Merced Army Airfield auxiliary fields

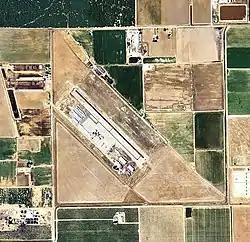
Turlock Municipal Airport in 2006, former Ballico Auxiliary Field

Ballico Auxiliary Field No. 2 was a 621.76-acre sub base of the Merced Army Flying School at the Merced Army Air Field. Ballico Auxiliary Field was a grain farm field in Turlock, California. With the outbreak of World War 2, in October 1942 the US Army built the Ballico Auxiliary Field for landing and off-site training, also as emergency landing field, for the Basic Flying School at Merced Army Air Field. The land was leased from Charles C. Newport, for 5 years. The Army built a 3,000-foot by 2,800-foot paved runways is a rectangle shape. Some support buildings were built: stagehouse, crash truck shelter, a control tower, a storehouse, latrines, and sheds. Based at the Ballico Auxiliary Field were troops from the 90th Air Base Squadron. In 1944 Air Field control was taken over by the 3026th Army Air Forces Base Unit for the Basic Pilot School. On 1 July 1945 Ballico Auxiliary Field and the other support fields were turned over to the US Army's Fourth Air Force. After the war the base as closed, on 10 November 1946. The land was given to the City of Turlock on 19 November 1946 to open a municipal airport. The city took over operation on 31 July 1947 and named the base the Turlock Municipal Airport. Parts of the vast base were sold off or leased to: Oliver Chance for agricultural, Golden By-Products for drying almond hulls, and the Ballico Resource Conservation District.